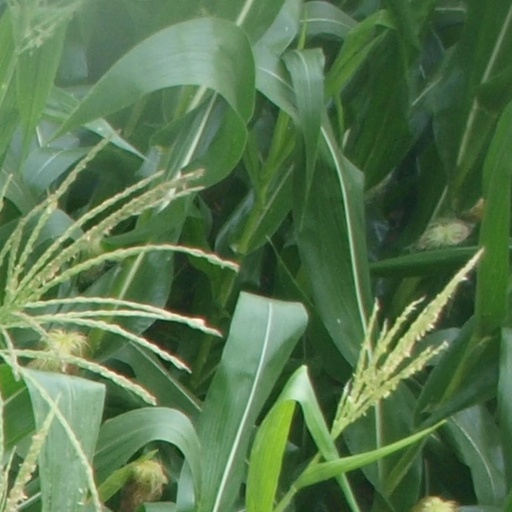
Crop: maize; corn